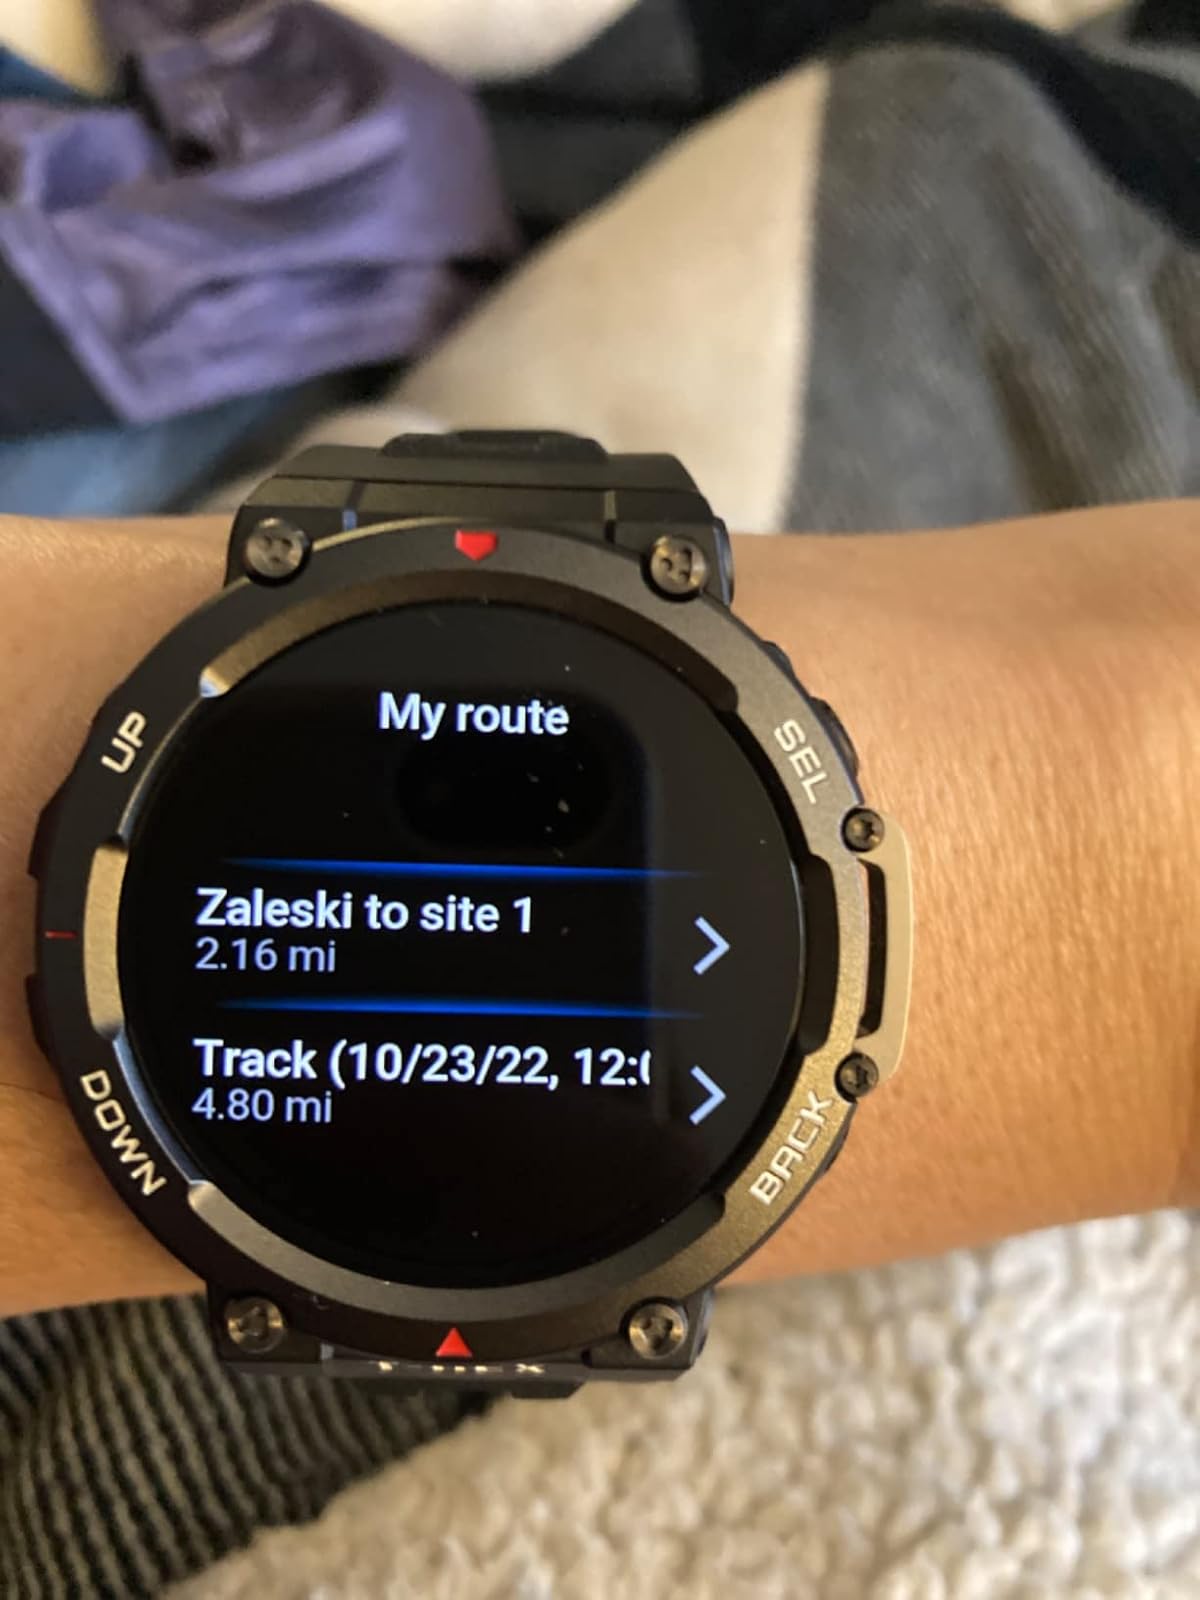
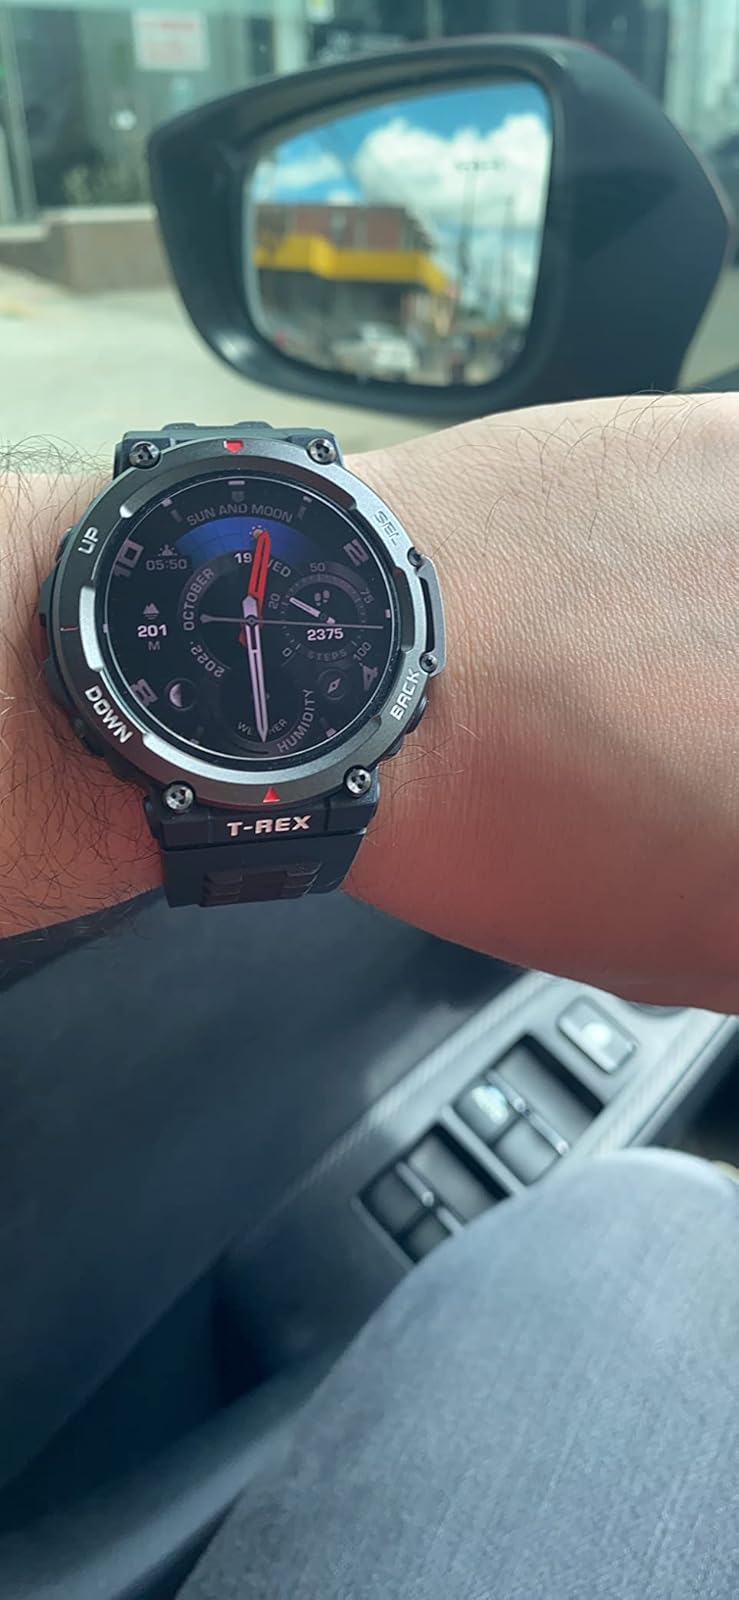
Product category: smartwatch
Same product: yes